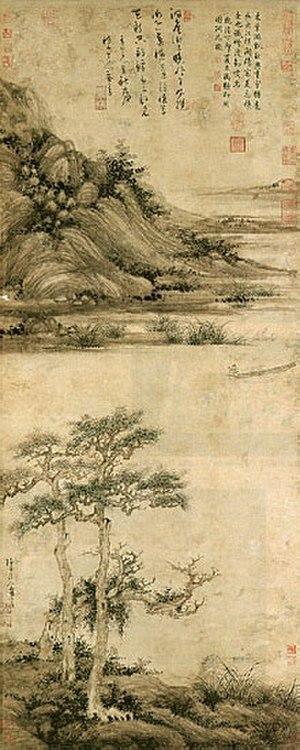
Wu Zhen peintre chinois, poète, calligraphe est considéré comme l'un des « quatre maîtres de la fin des Yuan » avec Huang Gongwang, Ni Zan et Wang Meng. Wu Zhen ou WouTchen ou Wu Chên, surnom : Zhong-gui, nom de pinceau : Meihua Daoren originaire de Jiaxing, province du Zhejiang, s'est rendu célèbre par ses peintures de paysages, paysages de montagne et eau, et surtout ses peintures de bambous.
La dynastie Yuan, officiellement le Grand Yuan, est une dynastie mongole fondée par Kubilai Khan, le chef du clan des Bordjiguines, qui règne sur la Chine de 1279 à 1368. Elle vient à la suite de la dynastie Song, qui avait régné sur la Chine entre 960 et 1127, puis sur la Chine du Sud entre 1127 et 1279, et précède la dynastie Ming. Bien que les Mongols aient régné pendant des décennies sur des territoires incluant la Chine du Nord, ce n'est qu'en 1271 que Kubilai Khan proclame officiellement la fondation de sa dynastie en suivant la tradition chinoise, et la conquête de la totalité de la Chine n'est achevée qu'en 1279. Son royaume est, à ce moment-là, isolé des autres Khanats et contrôle la plus grande partie de la Chine moderne et de ses environs, y compris le territoire qui correspond actuellement à la Mongolie. C'est la première dynastie non-chinoise à gouverner toute la Chine et elle dure jusqu'en 1368, date à laquelle la nouvellement fondée dynastie Ming chasse les empereurs Mongols de Chine, ce qui oblige les Gengiskhanides à se replier dans leur patrie mongole, ou ils fondent la dynastie Yuan du Nord.